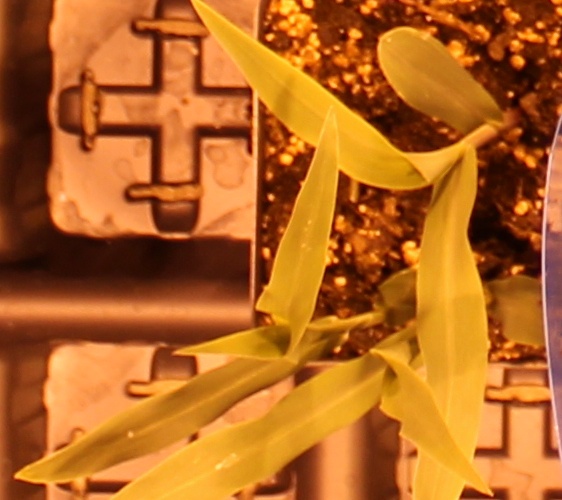
Label: Corn